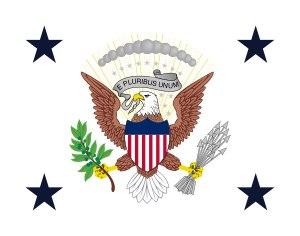
Le drapeau des États-Unis, surnommé Stars and Stripes, The Star-Spangled Banner ou encore Old Glory, est le drapeau national et le pavillon national des États-Unis. Il se compose de treize bandes horizontales rouges et blanches d’égale largeur disposées alternativement, et d’un canton supérieur de couleur bleue parsemé de cinquante petites étoiles blanches à cinq pointes arrangées selon neuf rangées horizontales.